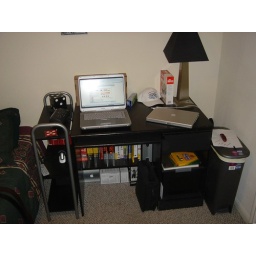
Home office desk 2 (worked from home, in college) January '05 to May '05.